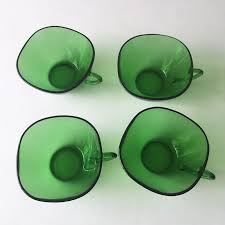
Label: glass